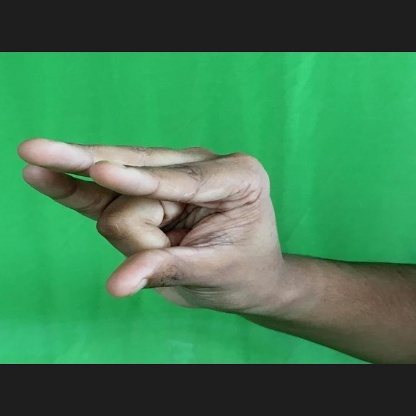
Mudra: Kangulam